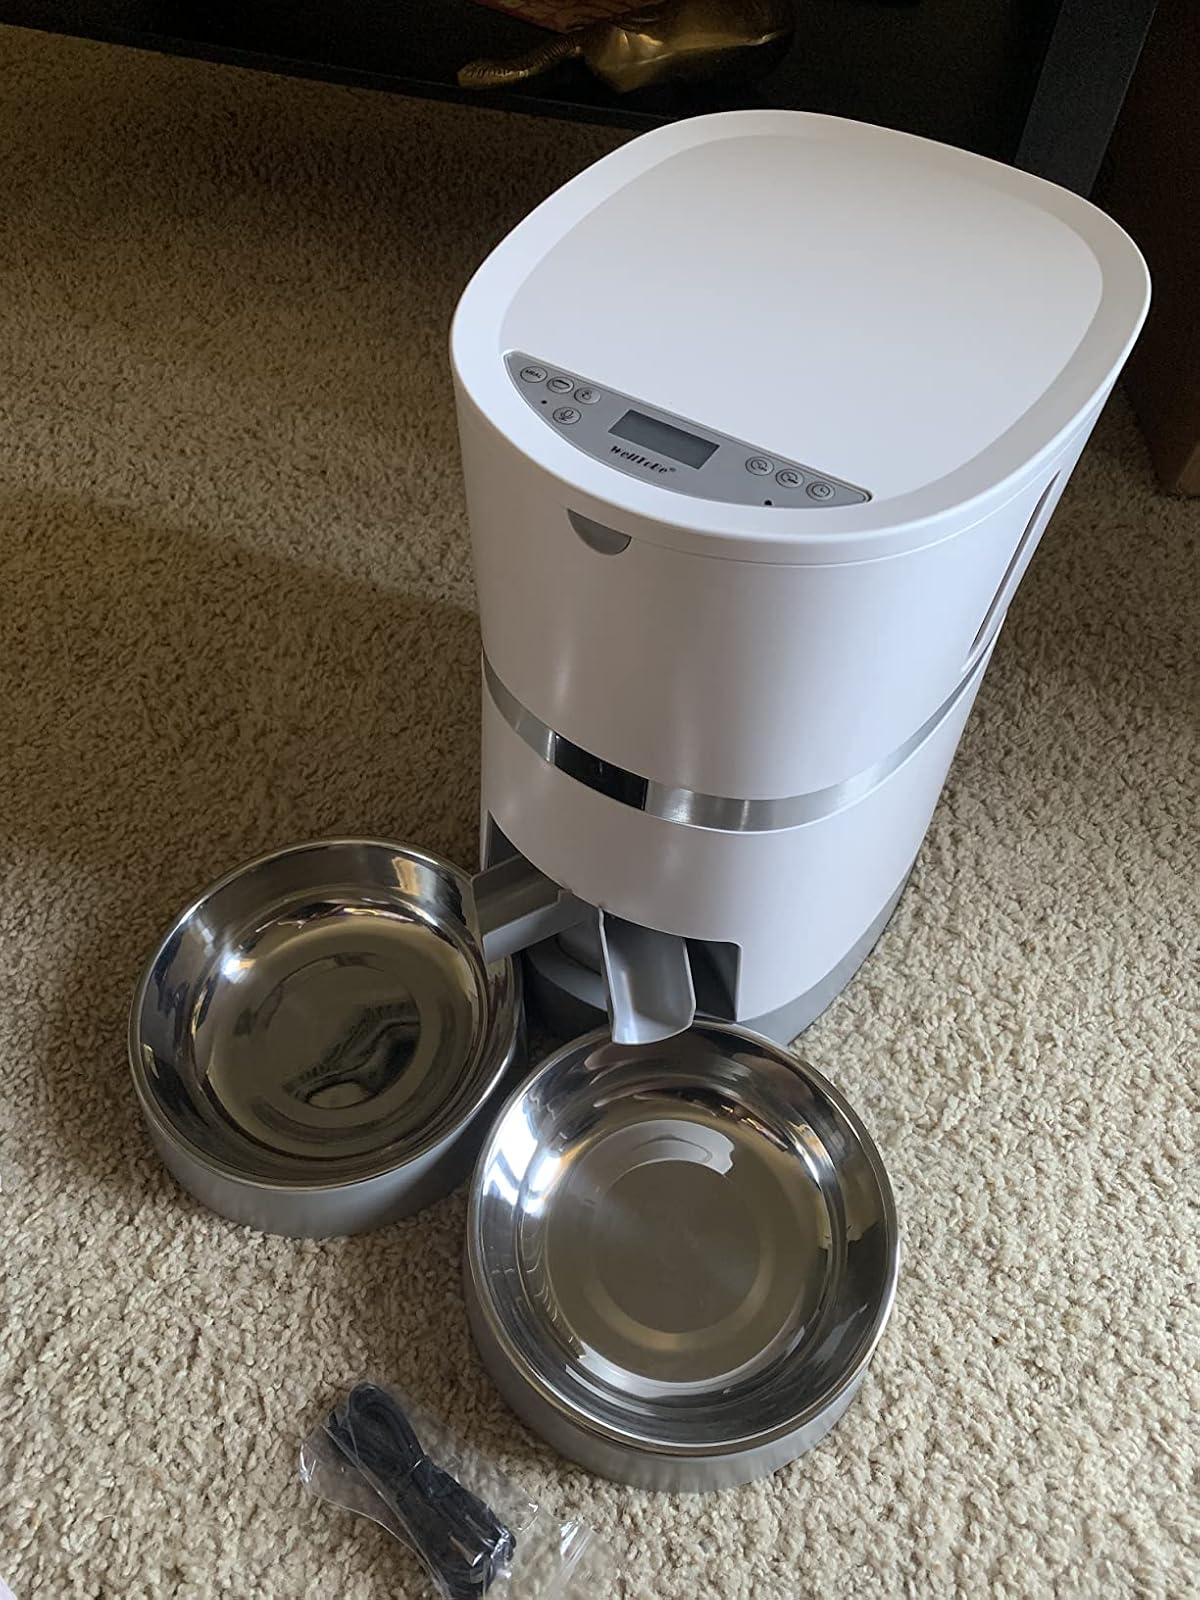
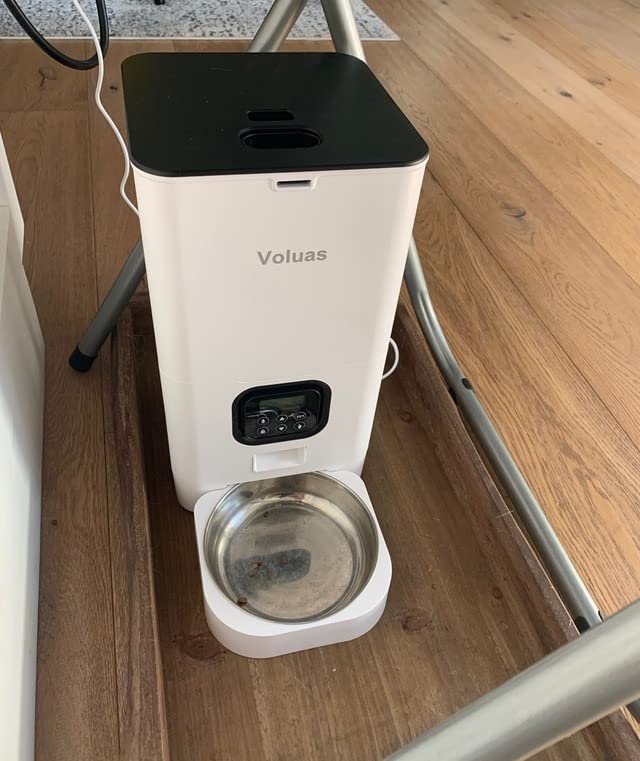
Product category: items_feeder
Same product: no